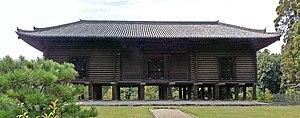
Japon